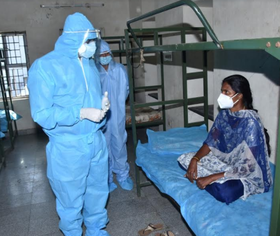
Objects detected:
Face_Shield
Mask
Mask
Gloves
Coverall